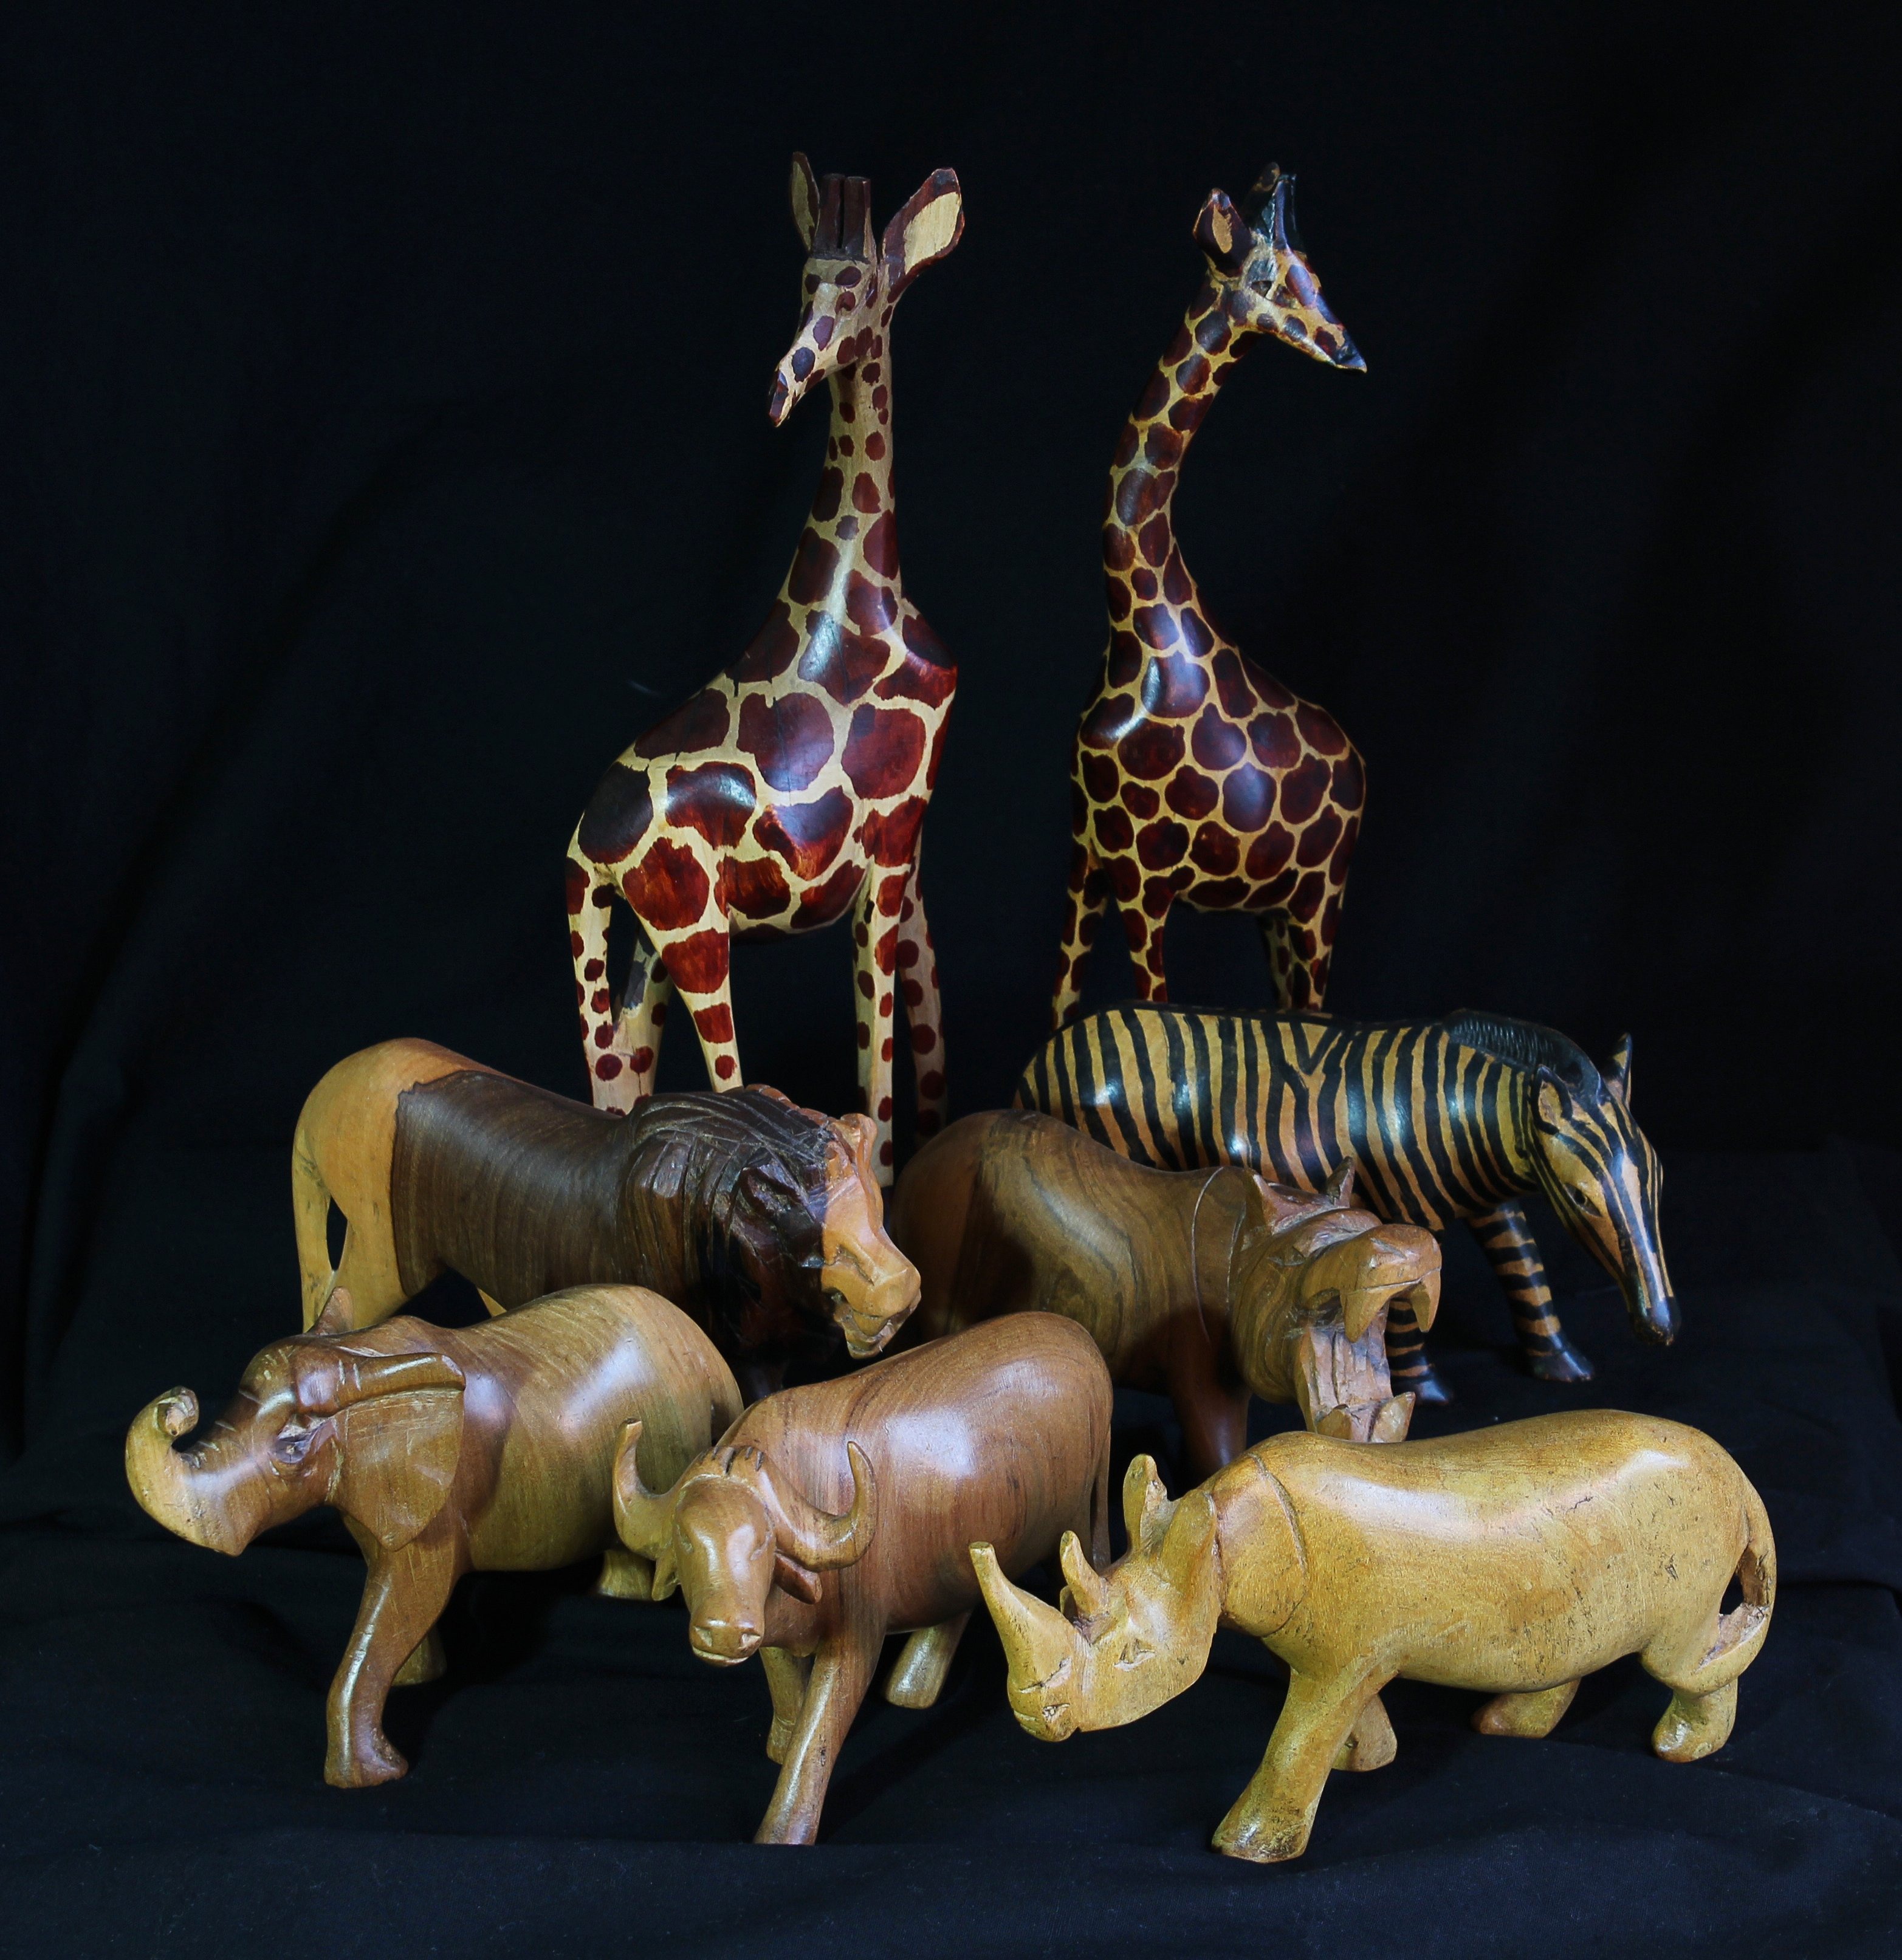
statue, africa, lion, elephant, zebra, giraffe, rhinoceros, figurine, souvenirs, buffalo, hippopotamus, kenya, wooden toys, carved animals